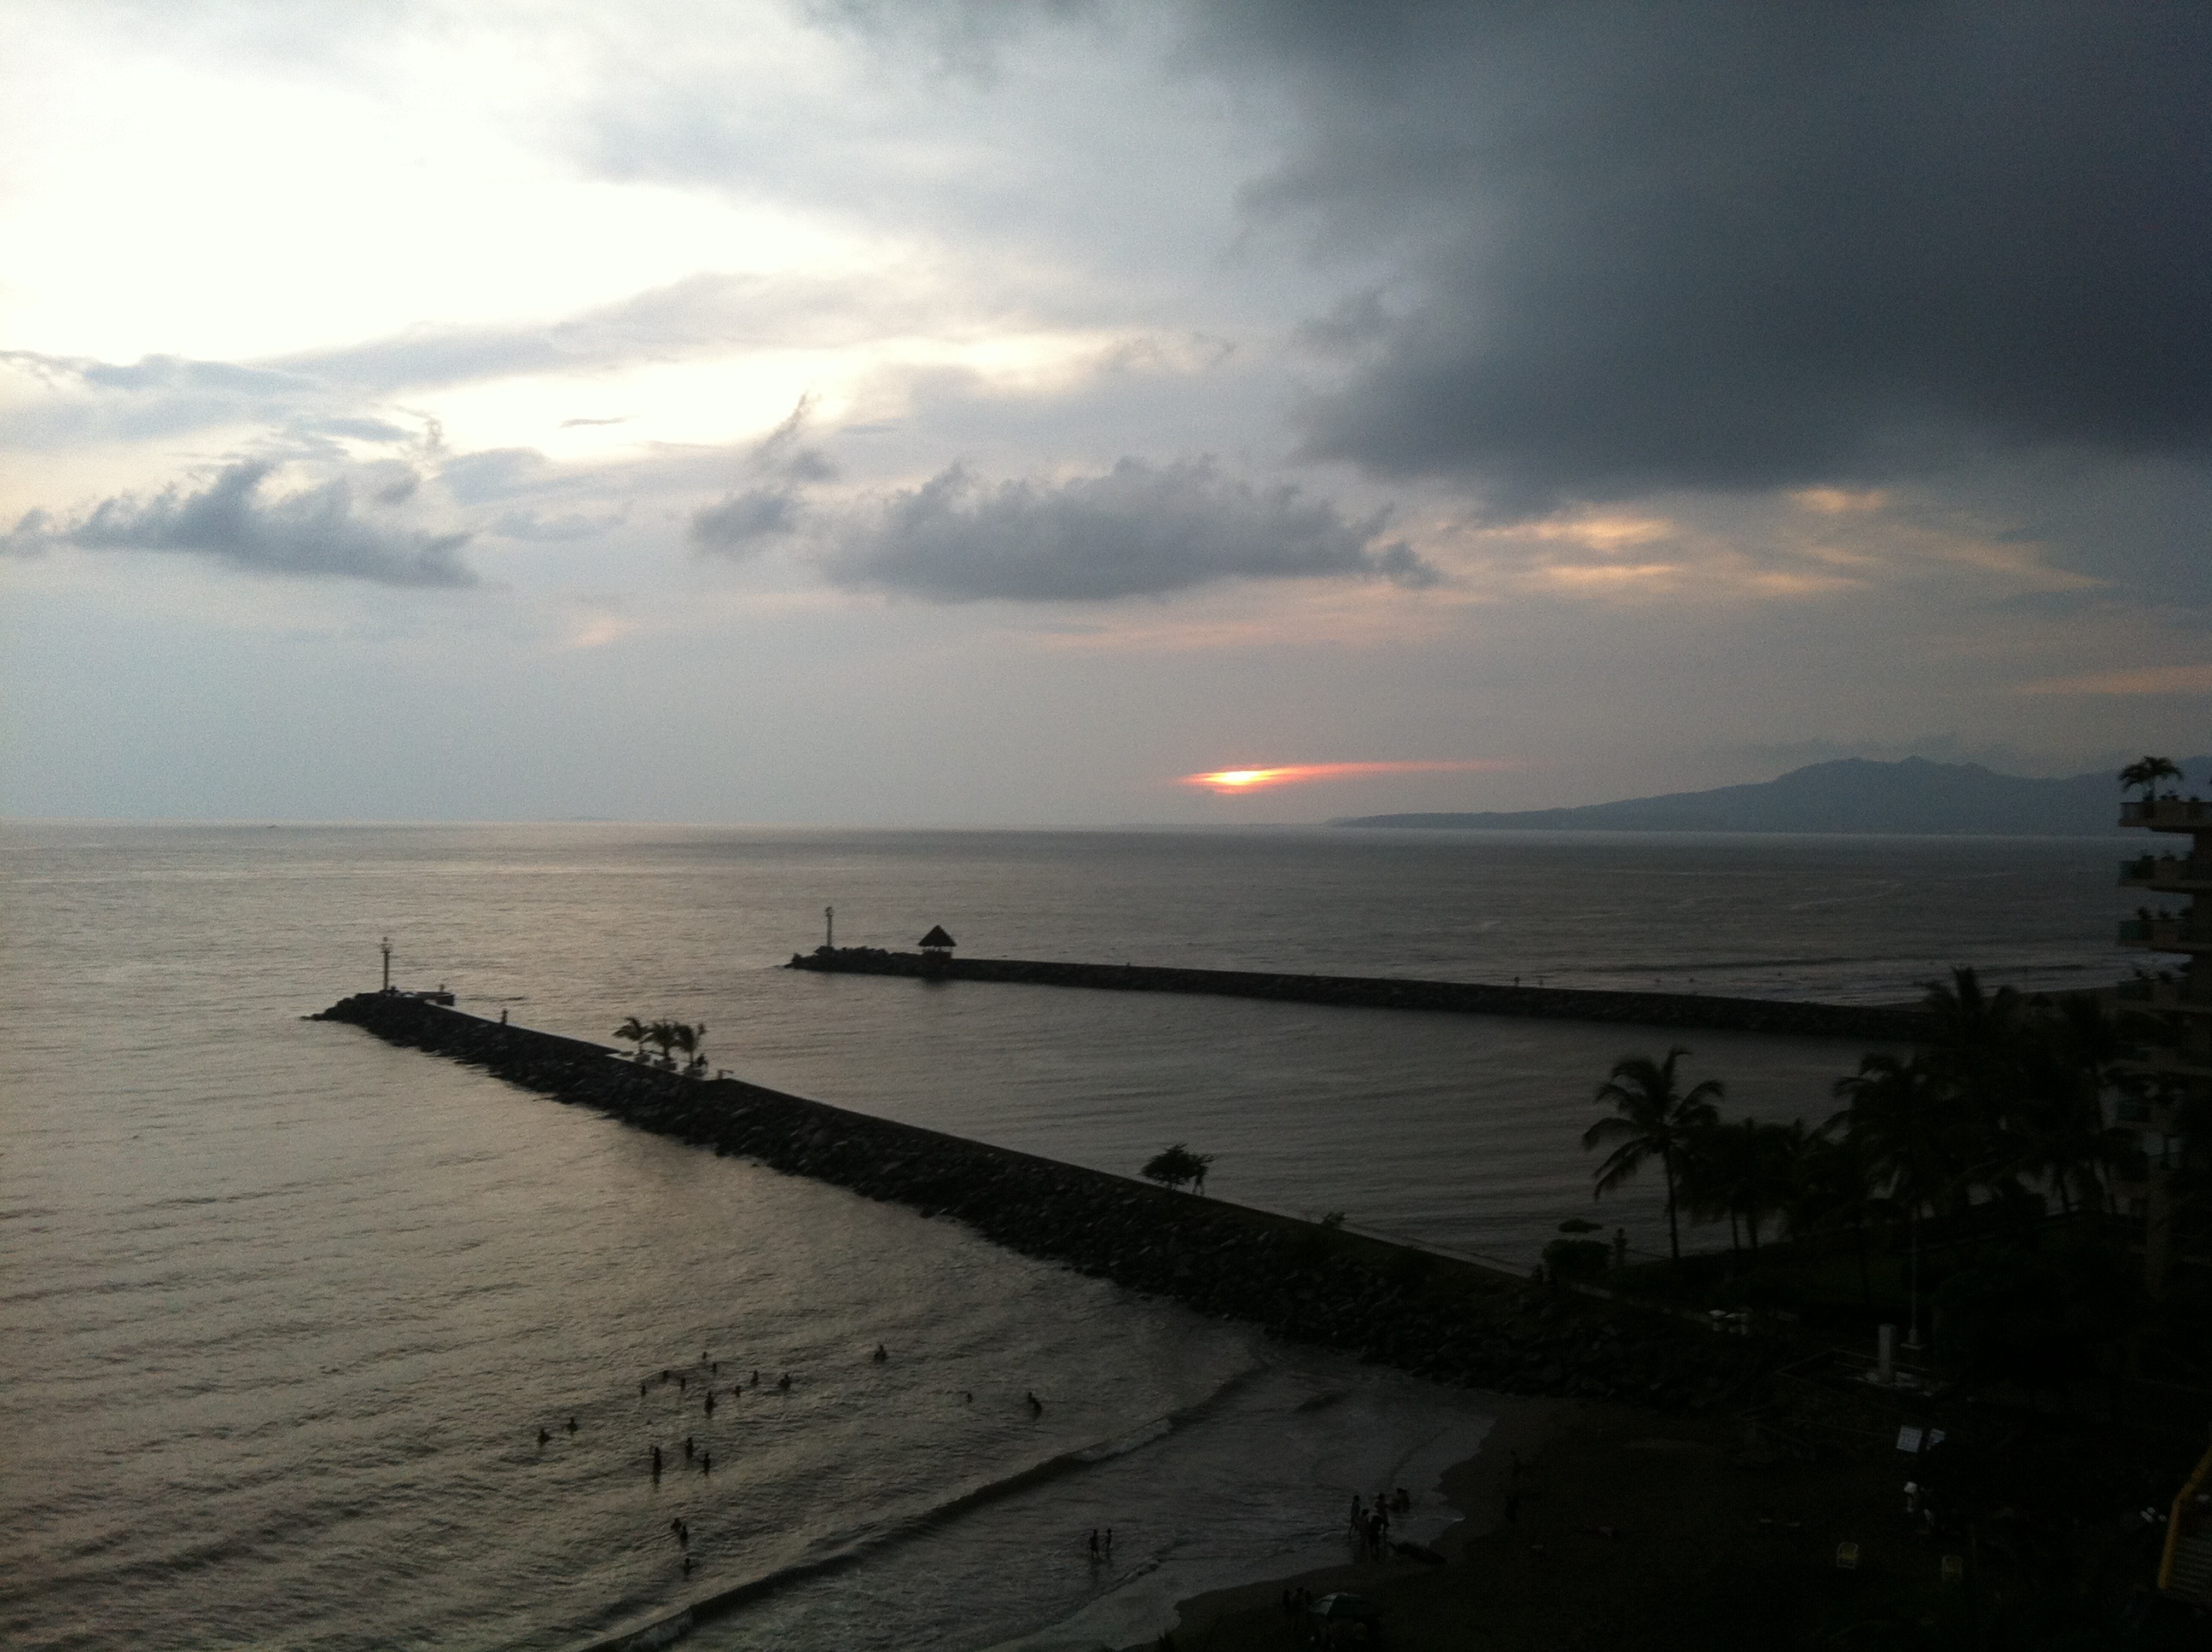
beach, sea, coast, ocean, horizon, cloud, sky, sun, sunrise, sunset, sunlight, morning, shore, wave, dawn, dusk, evening, reflection, vehicle, bay, body of water, mexico, loch, puerto vallarta, atmospheric phenomenon